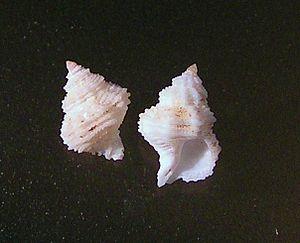
Les Coralliophilinae sont une sous-famille de mollusques gastéropodes de la famille des Muricidae.